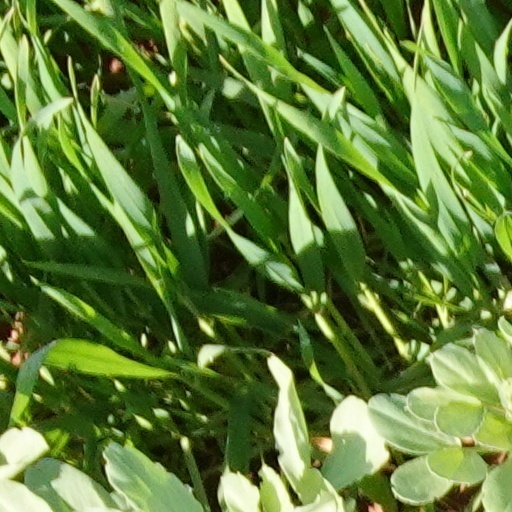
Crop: wheat